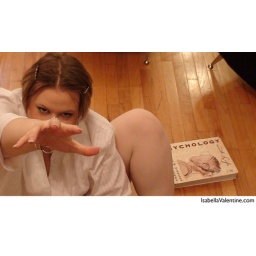
Isabella Valentine in white shirt 4